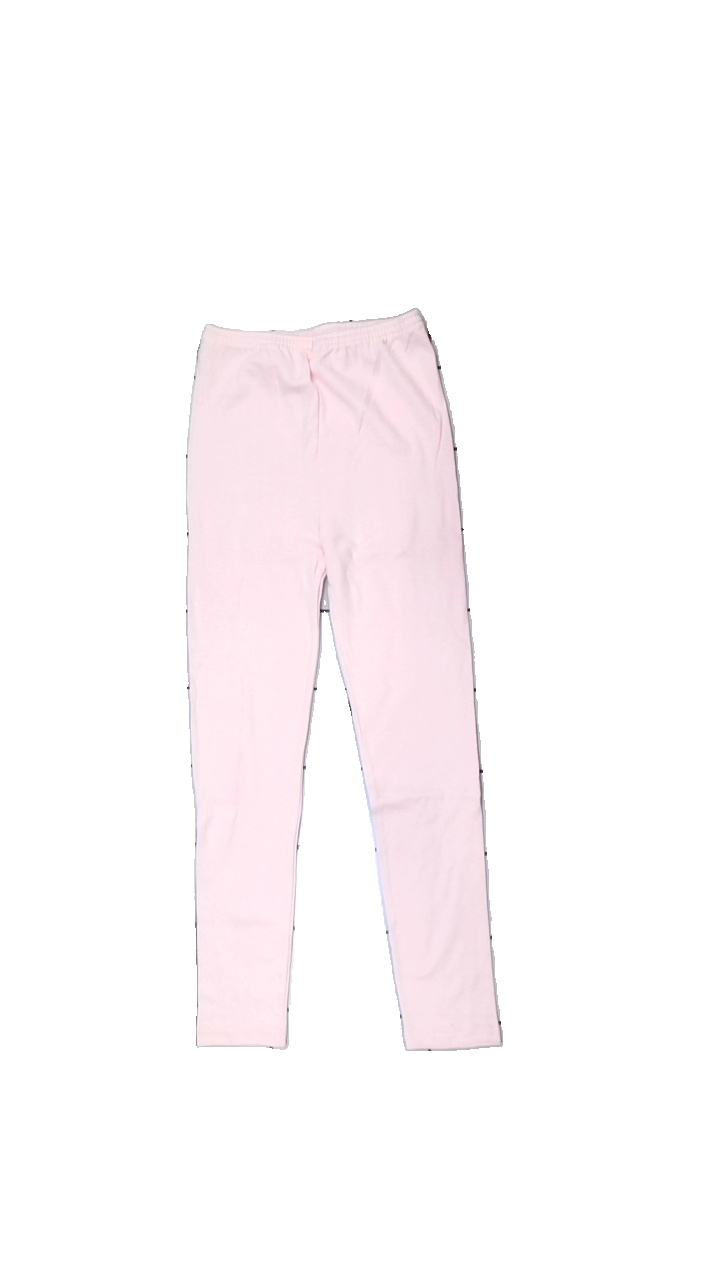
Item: Tights (Ladies)
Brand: Lycra Only By Dupont
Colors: Pink
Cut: Regular, Tight
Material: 100% cotton
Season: All
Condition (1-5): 3
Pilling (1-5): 3
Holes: Minor
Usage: Recycle
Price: <50